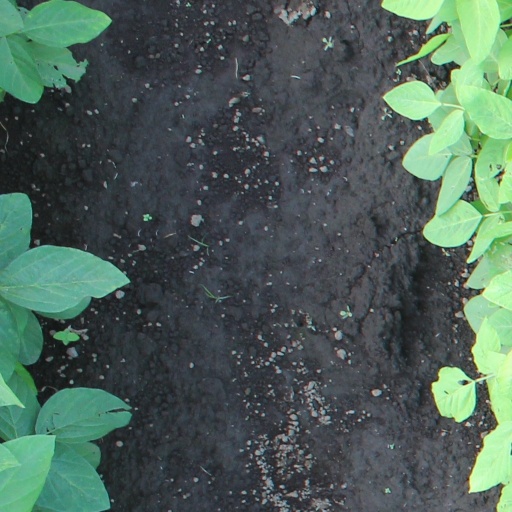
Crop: soybean